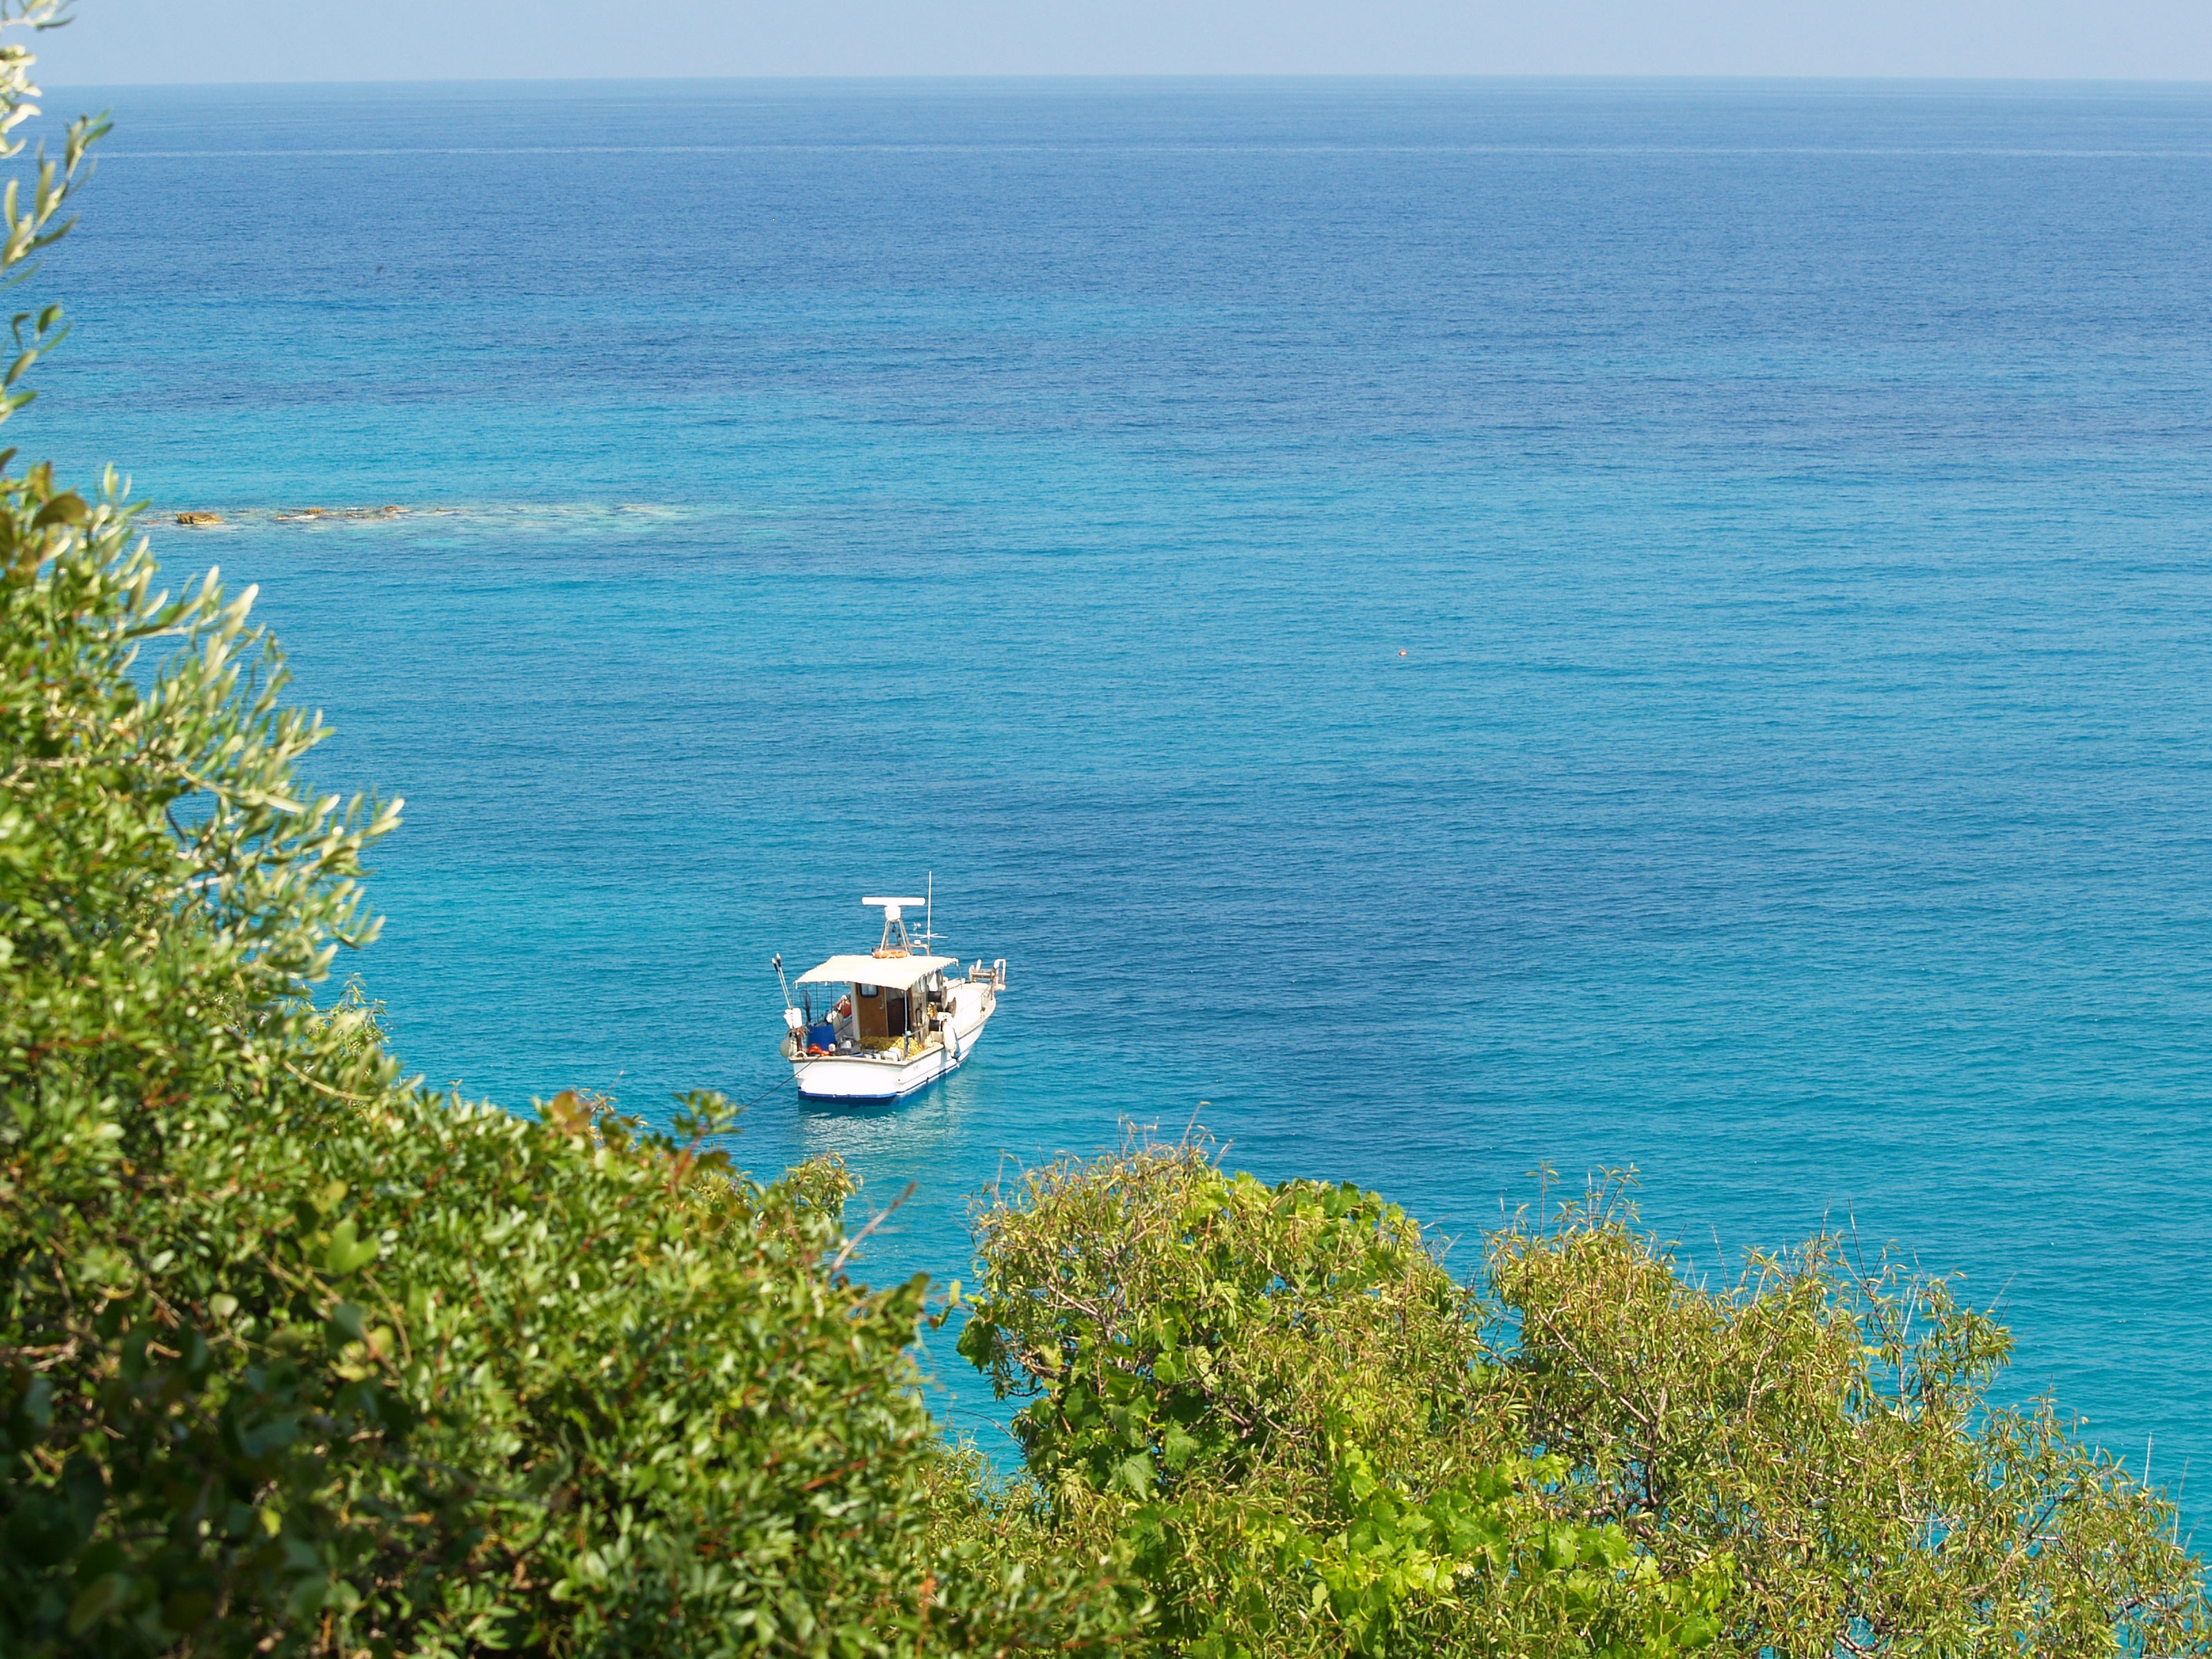
beach, sea, coast, ocean, horizon, rowboat, shore, view, vacation, cliff, bay, island, terrain, body of water, greece, archipelago, caribbean, cape, islet, landform, geographical feature